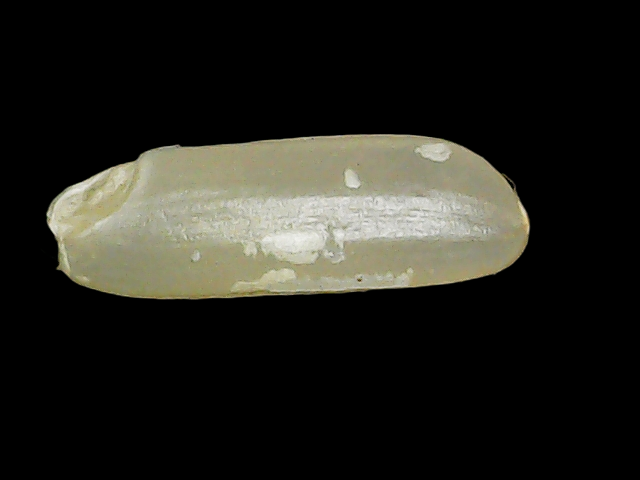
Rice variety: Binadhan11